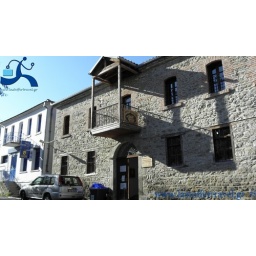
The traditional building which houses the agency Management the National Park Prespa in village Agios Germanos